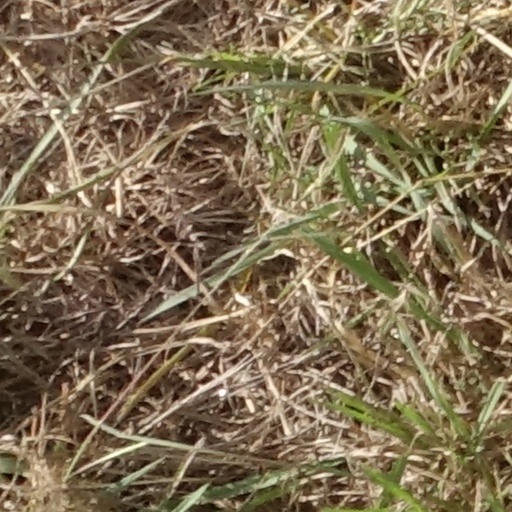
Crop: sorghum